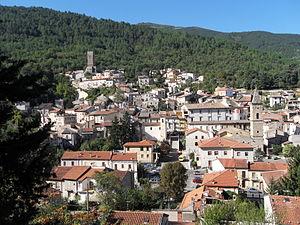
L'association I Borghi più belli d'Italia est née en mars 2001 sous l'impulsion de Conseil du tourisme de l'ANCI.